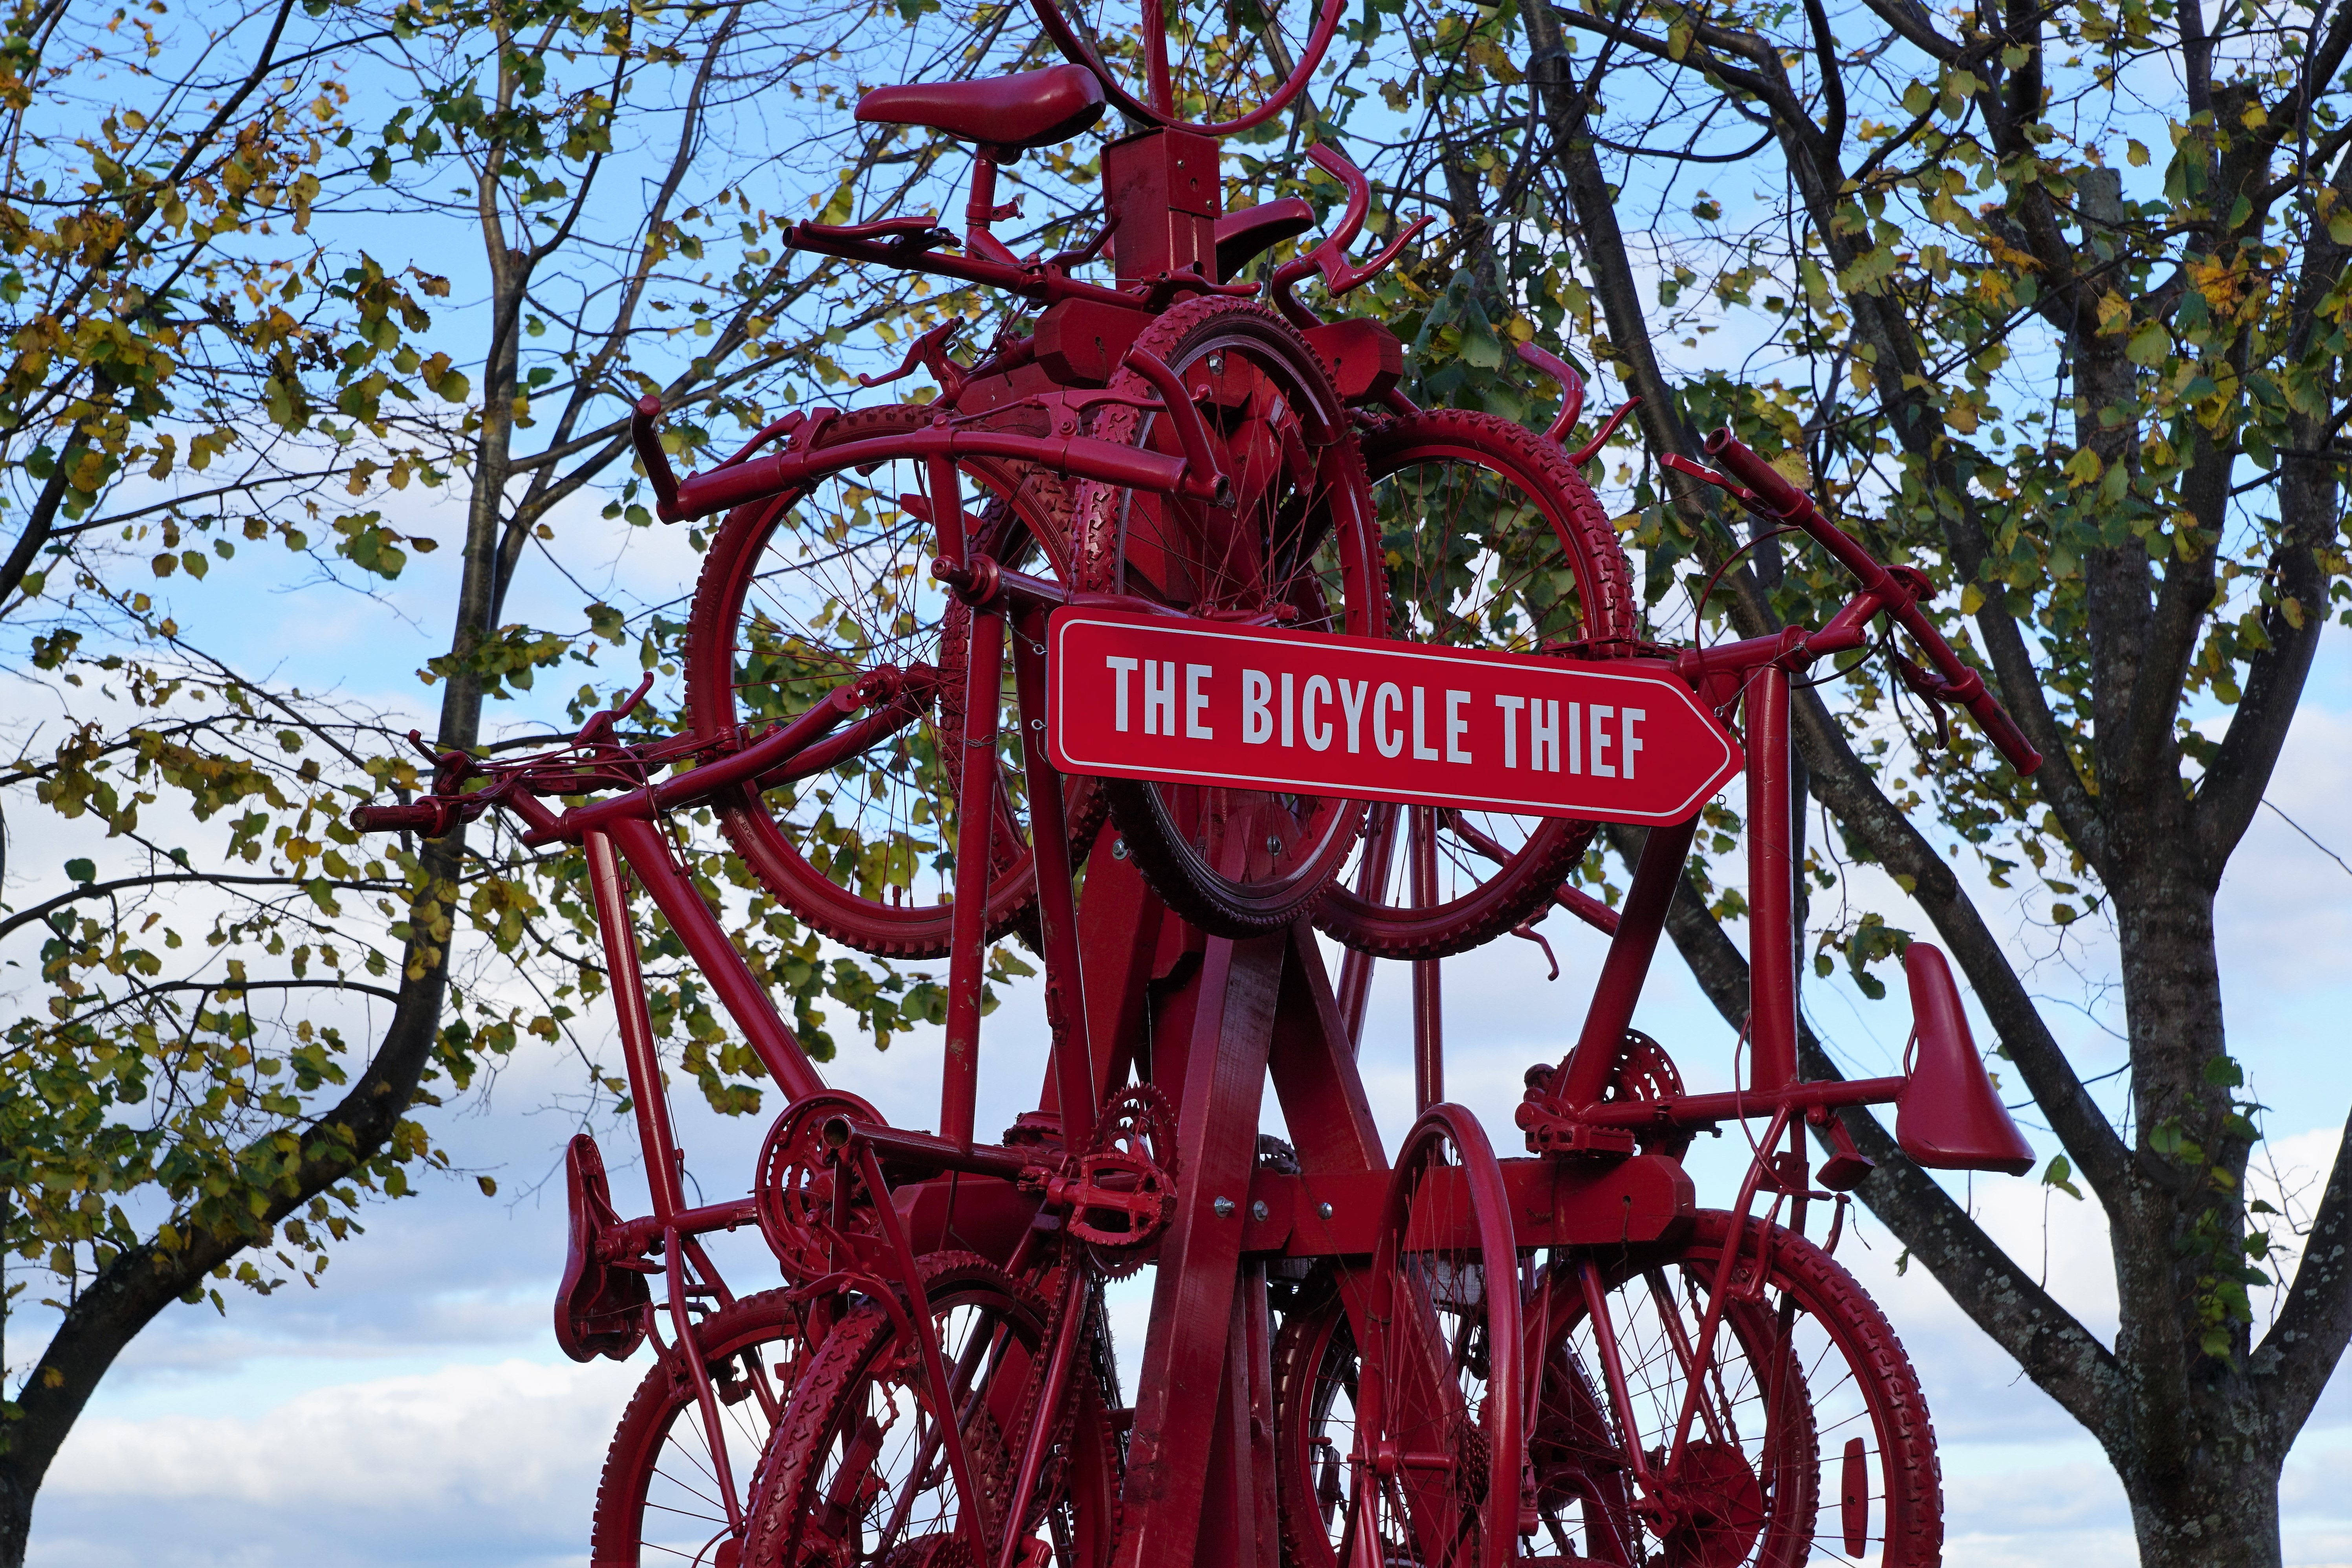
tree, winter, plant, sky, flower, bike, red, vehicle, amusement park, drive, autumn, park, america, port, sculpture, art, clouds, figure, canada, shrine, atlantic, halifax